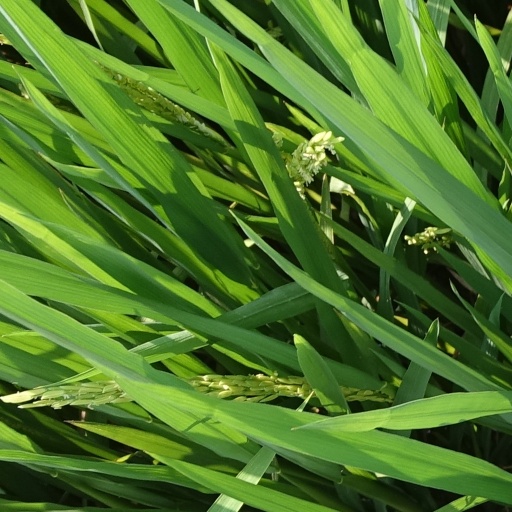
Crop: rice